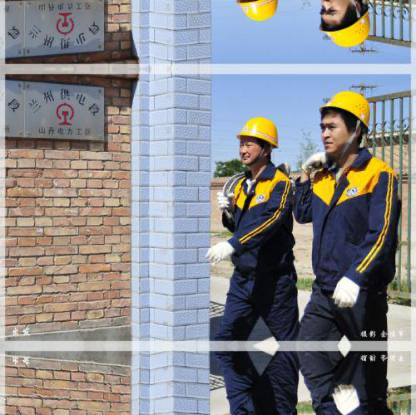
Objects in the image:
label: helmet
label: helmet
label: helmet
label: helmet